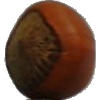
Label: Nut Forest 1